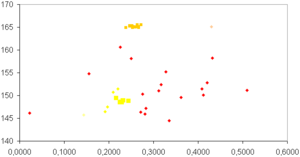
La planète Jupiter possède 79 satellites naturels connus, dont 72 confirmés et numérotés, parmi lesquels 57 sont nommés. C'est la deuxième planète du système solaire avec le plus grand nombre de satellites naturels individuels observés tout juste derrière Saturne qui en compte maintenant 82.